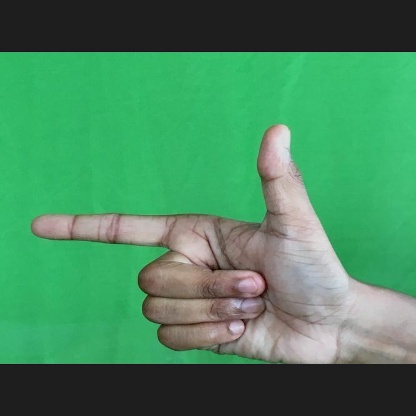
Mudra: Chandrakala